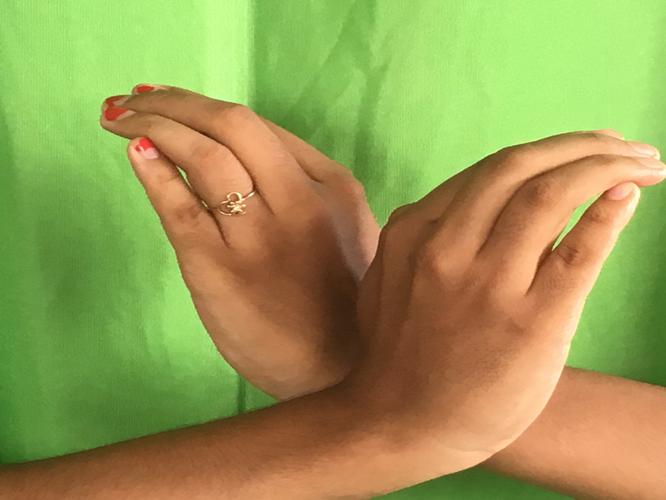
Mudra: Nagabandha
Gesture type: double_hand